Isopogon prostratus

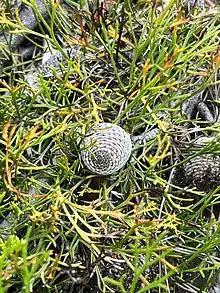
Fruit

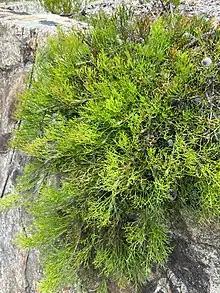
Habit

Isopogon prostratus, commonly known as prostrate cone-bush, is a species of plant in the family Proteaceae and is endemic to south-eastern Australia. It is a prostrate shrub with divided leaves with linear lobes, and more or less spherical heads of yellow flowers on the ends of branchlets.